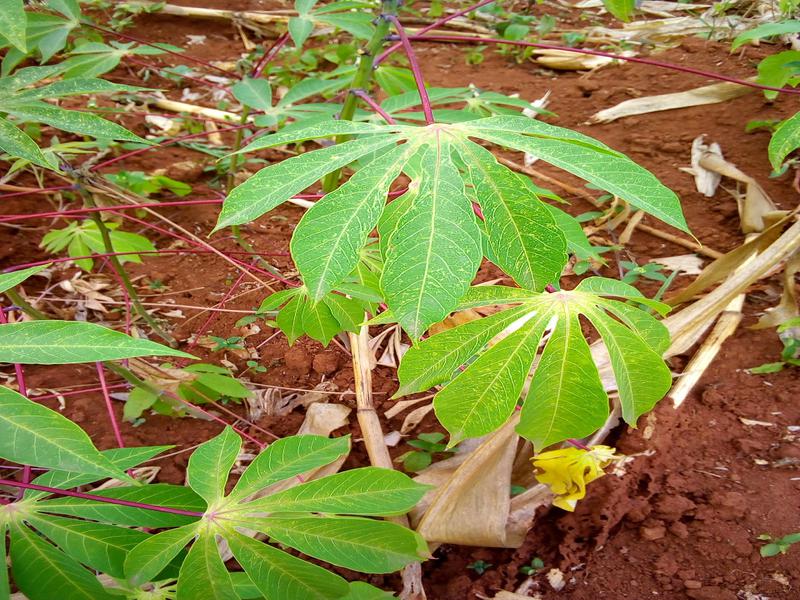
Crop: cassava
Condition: green_mottle